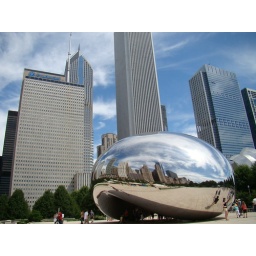
The Bean....I love the reflection of the building and sky in this shot.